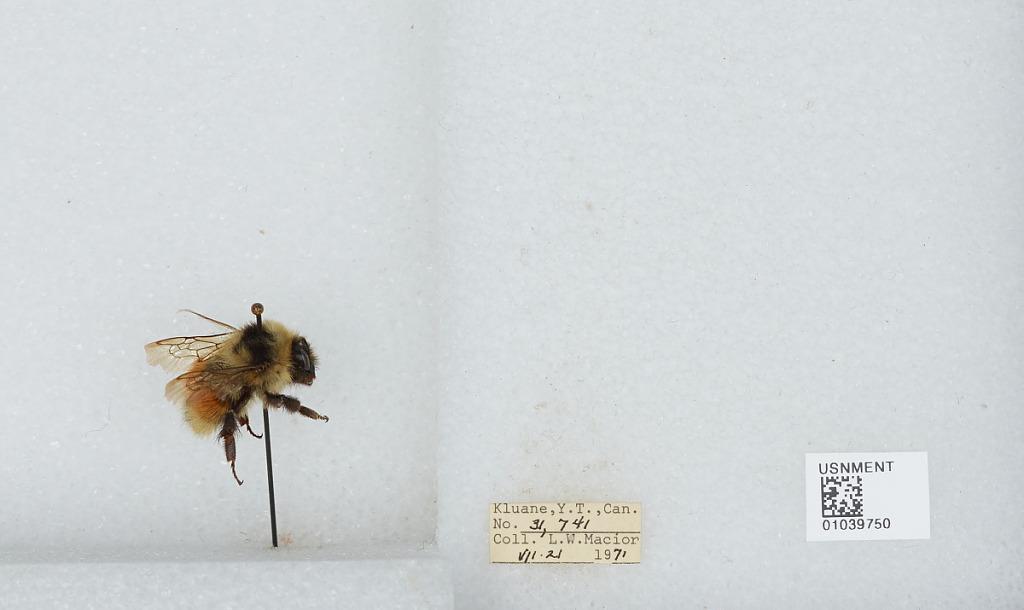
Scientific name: Bombus (Pyrobombus) sylvicola Kirby
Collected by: L. Macior
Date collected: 1971-7-21
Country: Canada
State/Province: Yukon Territory
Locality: Kluane
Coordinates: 60.75, -139.5